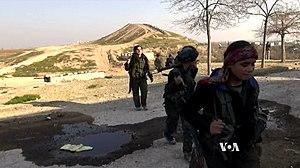
YPG pendant la bataille de Kobané, vers fin janvier ou début février 2015.
La bataille de Kobané ou bataille d'Aïn al-Arab se déroule lors de la guerre civile syrienne. Elle débute le 13 septembre 2014, par une offensive des forces djihadistes de l'État islamique sur la ville de Kobané, défendue par les troupes kurdes des YPG et des groupes alliés. Malgré l'intervention de la coalition menée par les États-Unis qui effectue plusieurs bombardements à partir du 23 septembre, les djihadistes progressent et atteignent Kobané le 1ᵉʳ octobre. Après plusieurs jours de combats aux abords de la ville, les djihadistes pénètrent dans la place le 6 octobre et dès le 10, ils en contrôlent la moitié. À partir de cette date cependant, le front se stabilise et les YPG parviennent à contenir les assauts des djihadistes. Progressivement, les Kurdes regagnent du terrain grâce au soutien des forces aériennes de la coalition et repoussent les troupes de l'État islamique hors de la ville le 26 janvier 2015. Finalement le 14 juin 2015, après plusieurs mois de combats dans les villages, les forces kurdes du canton de Kobané et celles du canton de Cizir, venues de l'est, font leur jonction près de Tall Abyad.